Road signs in Argentina

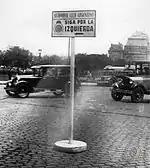
Road sign at Plaza Italia, Buenos Aires, 1931. The Argentine Automobile Club manufactured signs through several agreements with national and provincial road administrations

In 1932, the "Dirección Nacional de Vialidad" (the Argentine national office in charge of the development, planning and conservation of national routes, abbreviated DNV) was created through law 11,658. It established that all the provinces of Argentina should adopt a unique sign system (similar to the U.S. road signs). Nevertheless, in May 1935 the Congress of Argentina promulgated Law 12,153 which ruled that Argentina subscribed to road signs approved by the 1926 International Convention relating to Road Traffic held in Paris. In article 9, Law specified that road signs should be equilateral triangle-shaped, following the procedures of the Paris convention but unlike the signs used in Argentina (in form of diamond).